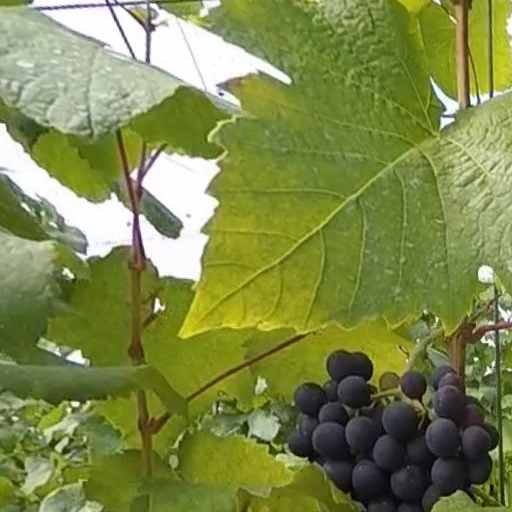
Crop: grape